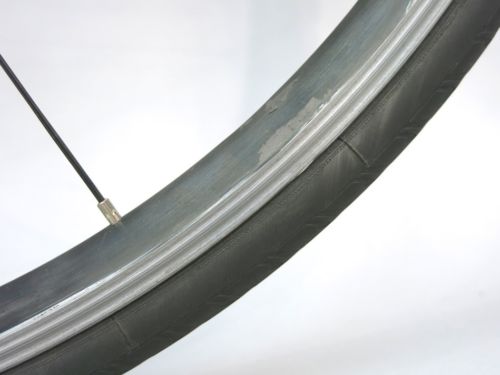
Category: bicycle